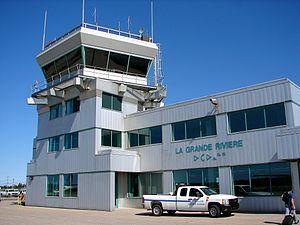
L'aéroport de la Grande Rivière, situé à 32 km de Radisson, Québec.
L'aéroport de Radisson Grande-Rivière, aussi appelé «aéroport de Radisson» ou encore «aéroport La Grande Rivière», est un aéroport du Québec situé dans la région subarctique du Grand-Nord québécois, à 30 kilomètres de la localité de Radisson. Il est relié à cette ville par une route d'excellente qualité, dont la maintenance est assurée régulièrement en toutes saisons : ainsi, il reste accessible toute l'année, tandis que le lien routier entre Radisson et son aéroport] est également disponible 12 mois sur 12, même par temps de blizzard.